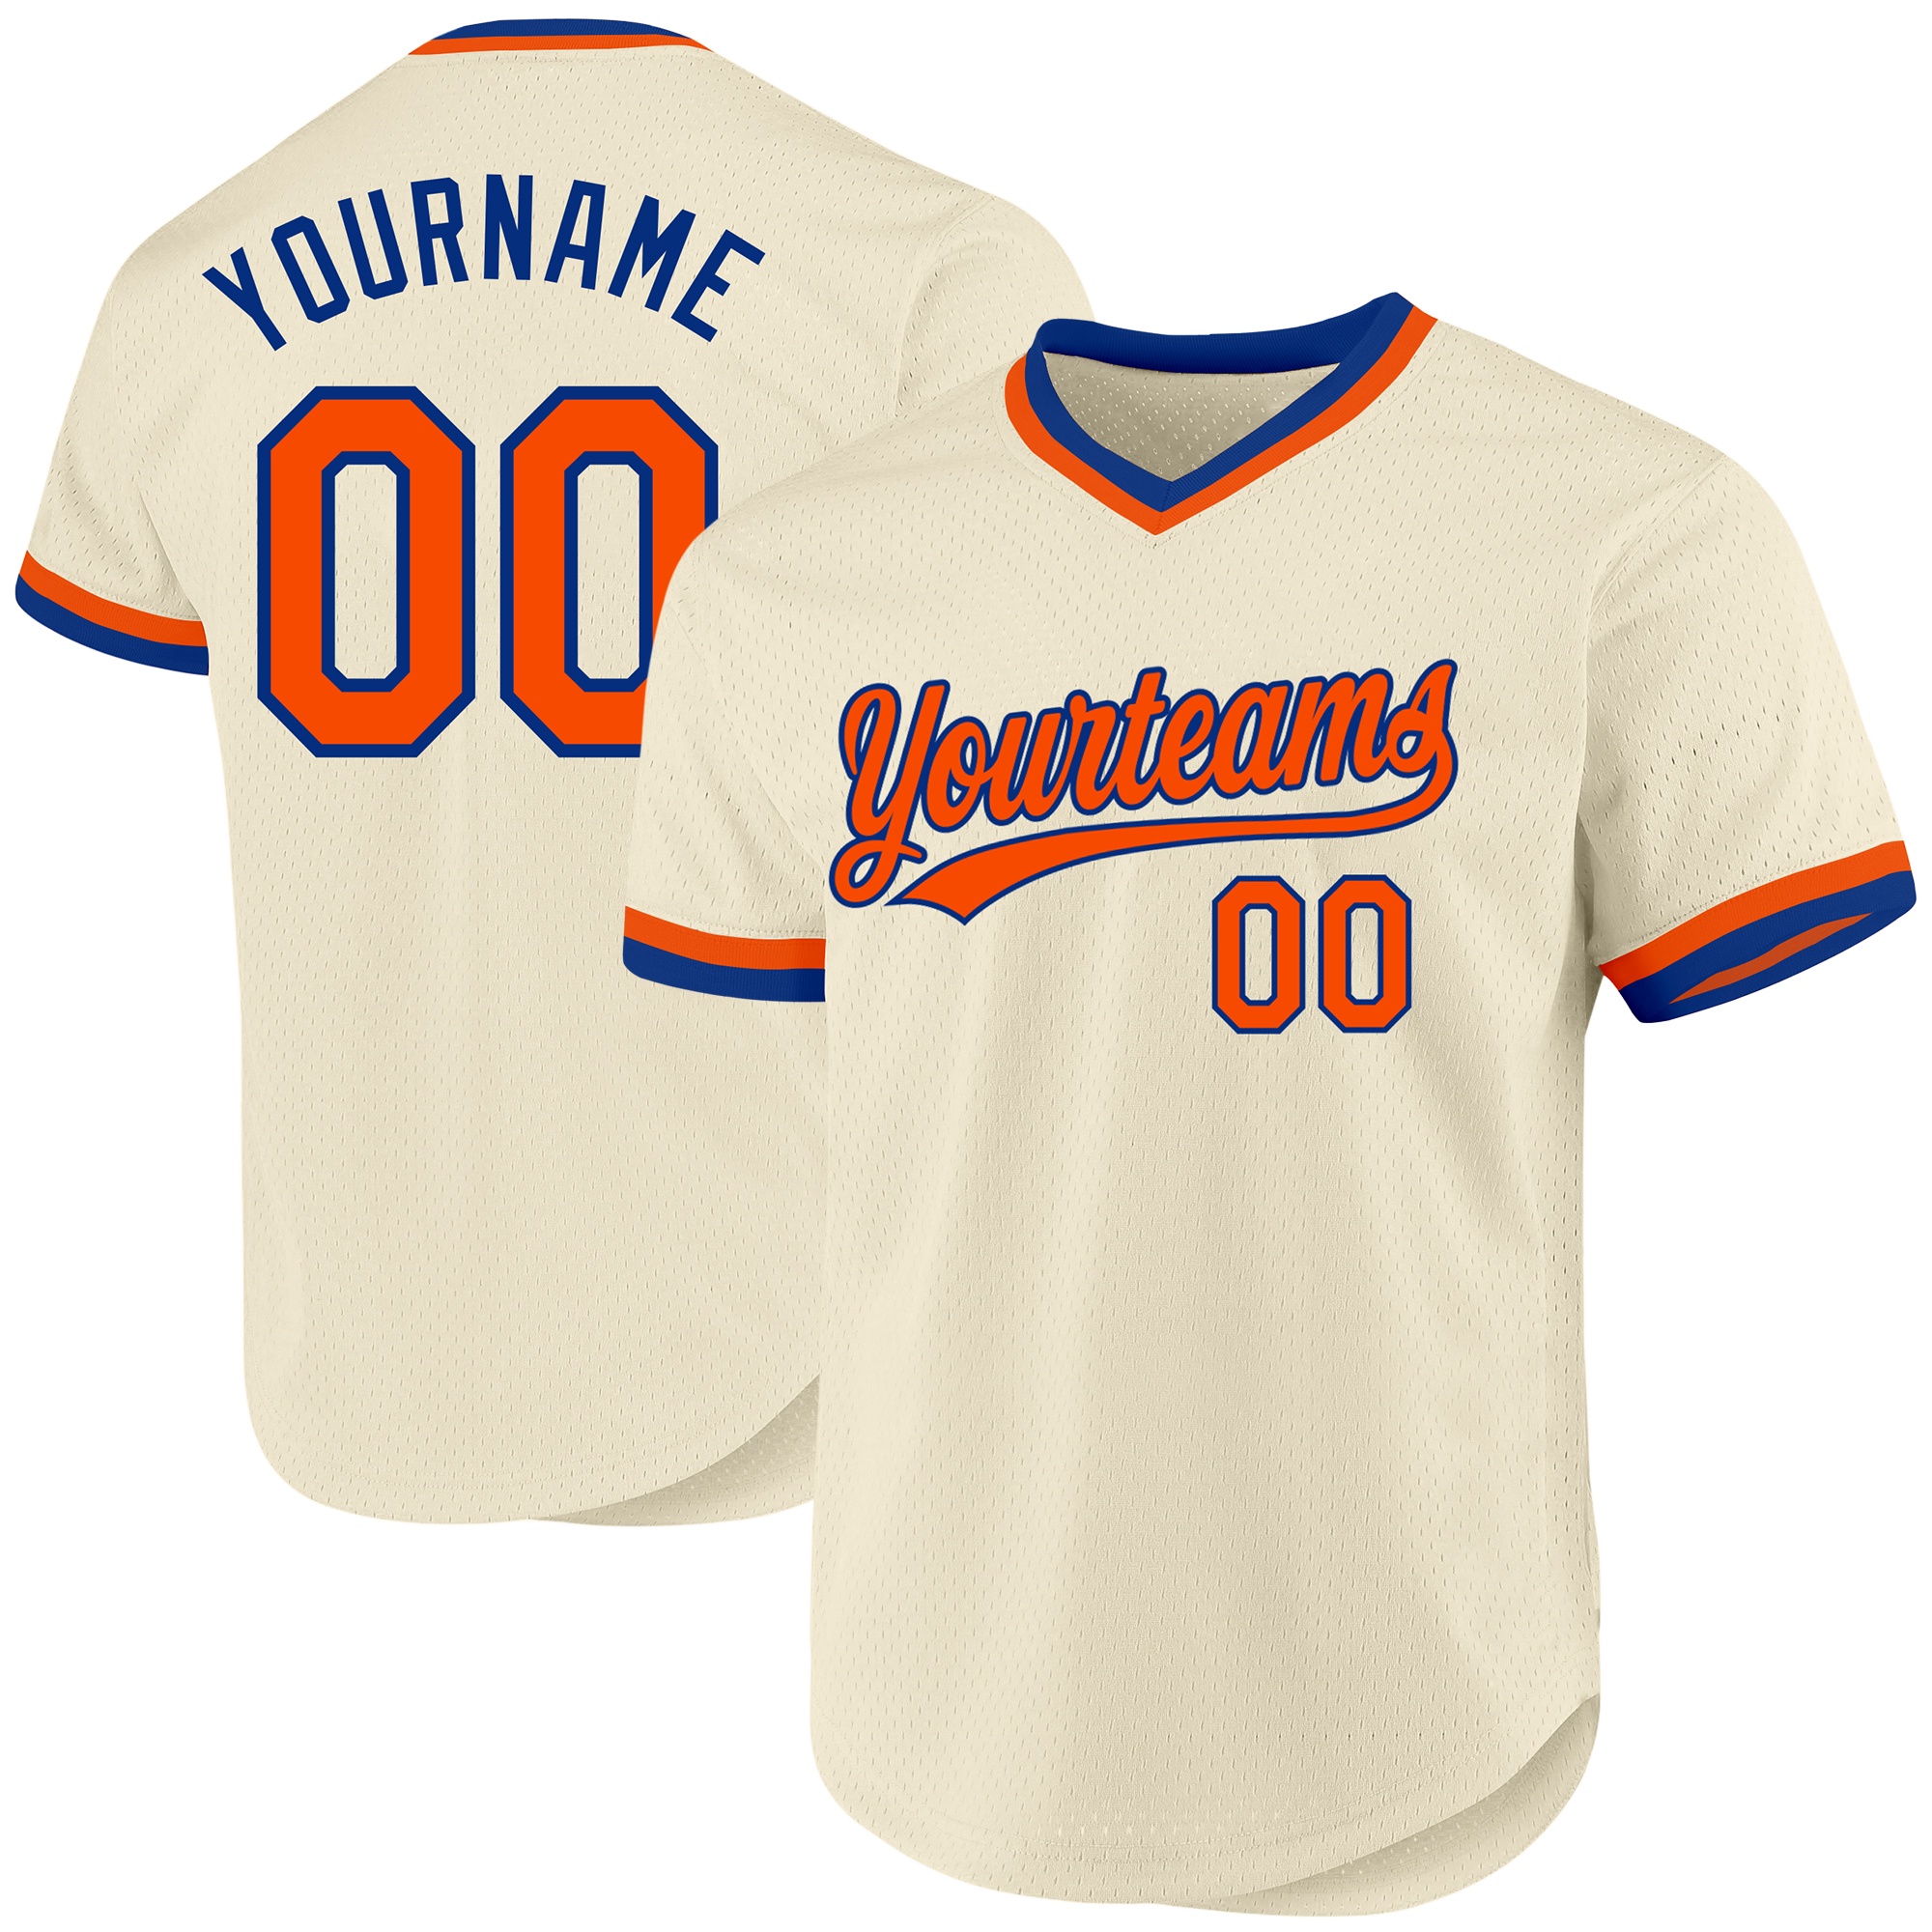
Custom Cream Orange-Royal Authentic Throwback Baseball Jersey
You'll feel like a part of professional baseball players when wear this Throwback Baseball Jersey, with design features of Stitched name and number You Custom! Features: 1. Material: 100% Polyester 2. Jersey with Stitched name & number 3. Moisture-wicking fabric has spongy handle, good draping property and elasticity as well as good dimensional stability and wrinkle-resistance 4. Breathable & Quick-Drying 5. Athletic Cut & Exquisite stitching not easy to fall off 6. Rounded droptail hem 7. Tagless Collar offers clean comfort 8. V-Neck with Rib-Knit trim around 9. Short Sleeve 10. Machine wash, Do Not Tumble Dry 11. Non-alcoholic Available For Wiping or Washing 12. Imported
Brand: FCustom
Category: Apparel & Accessories > Clothing > Uniforms > Sports Uniforms